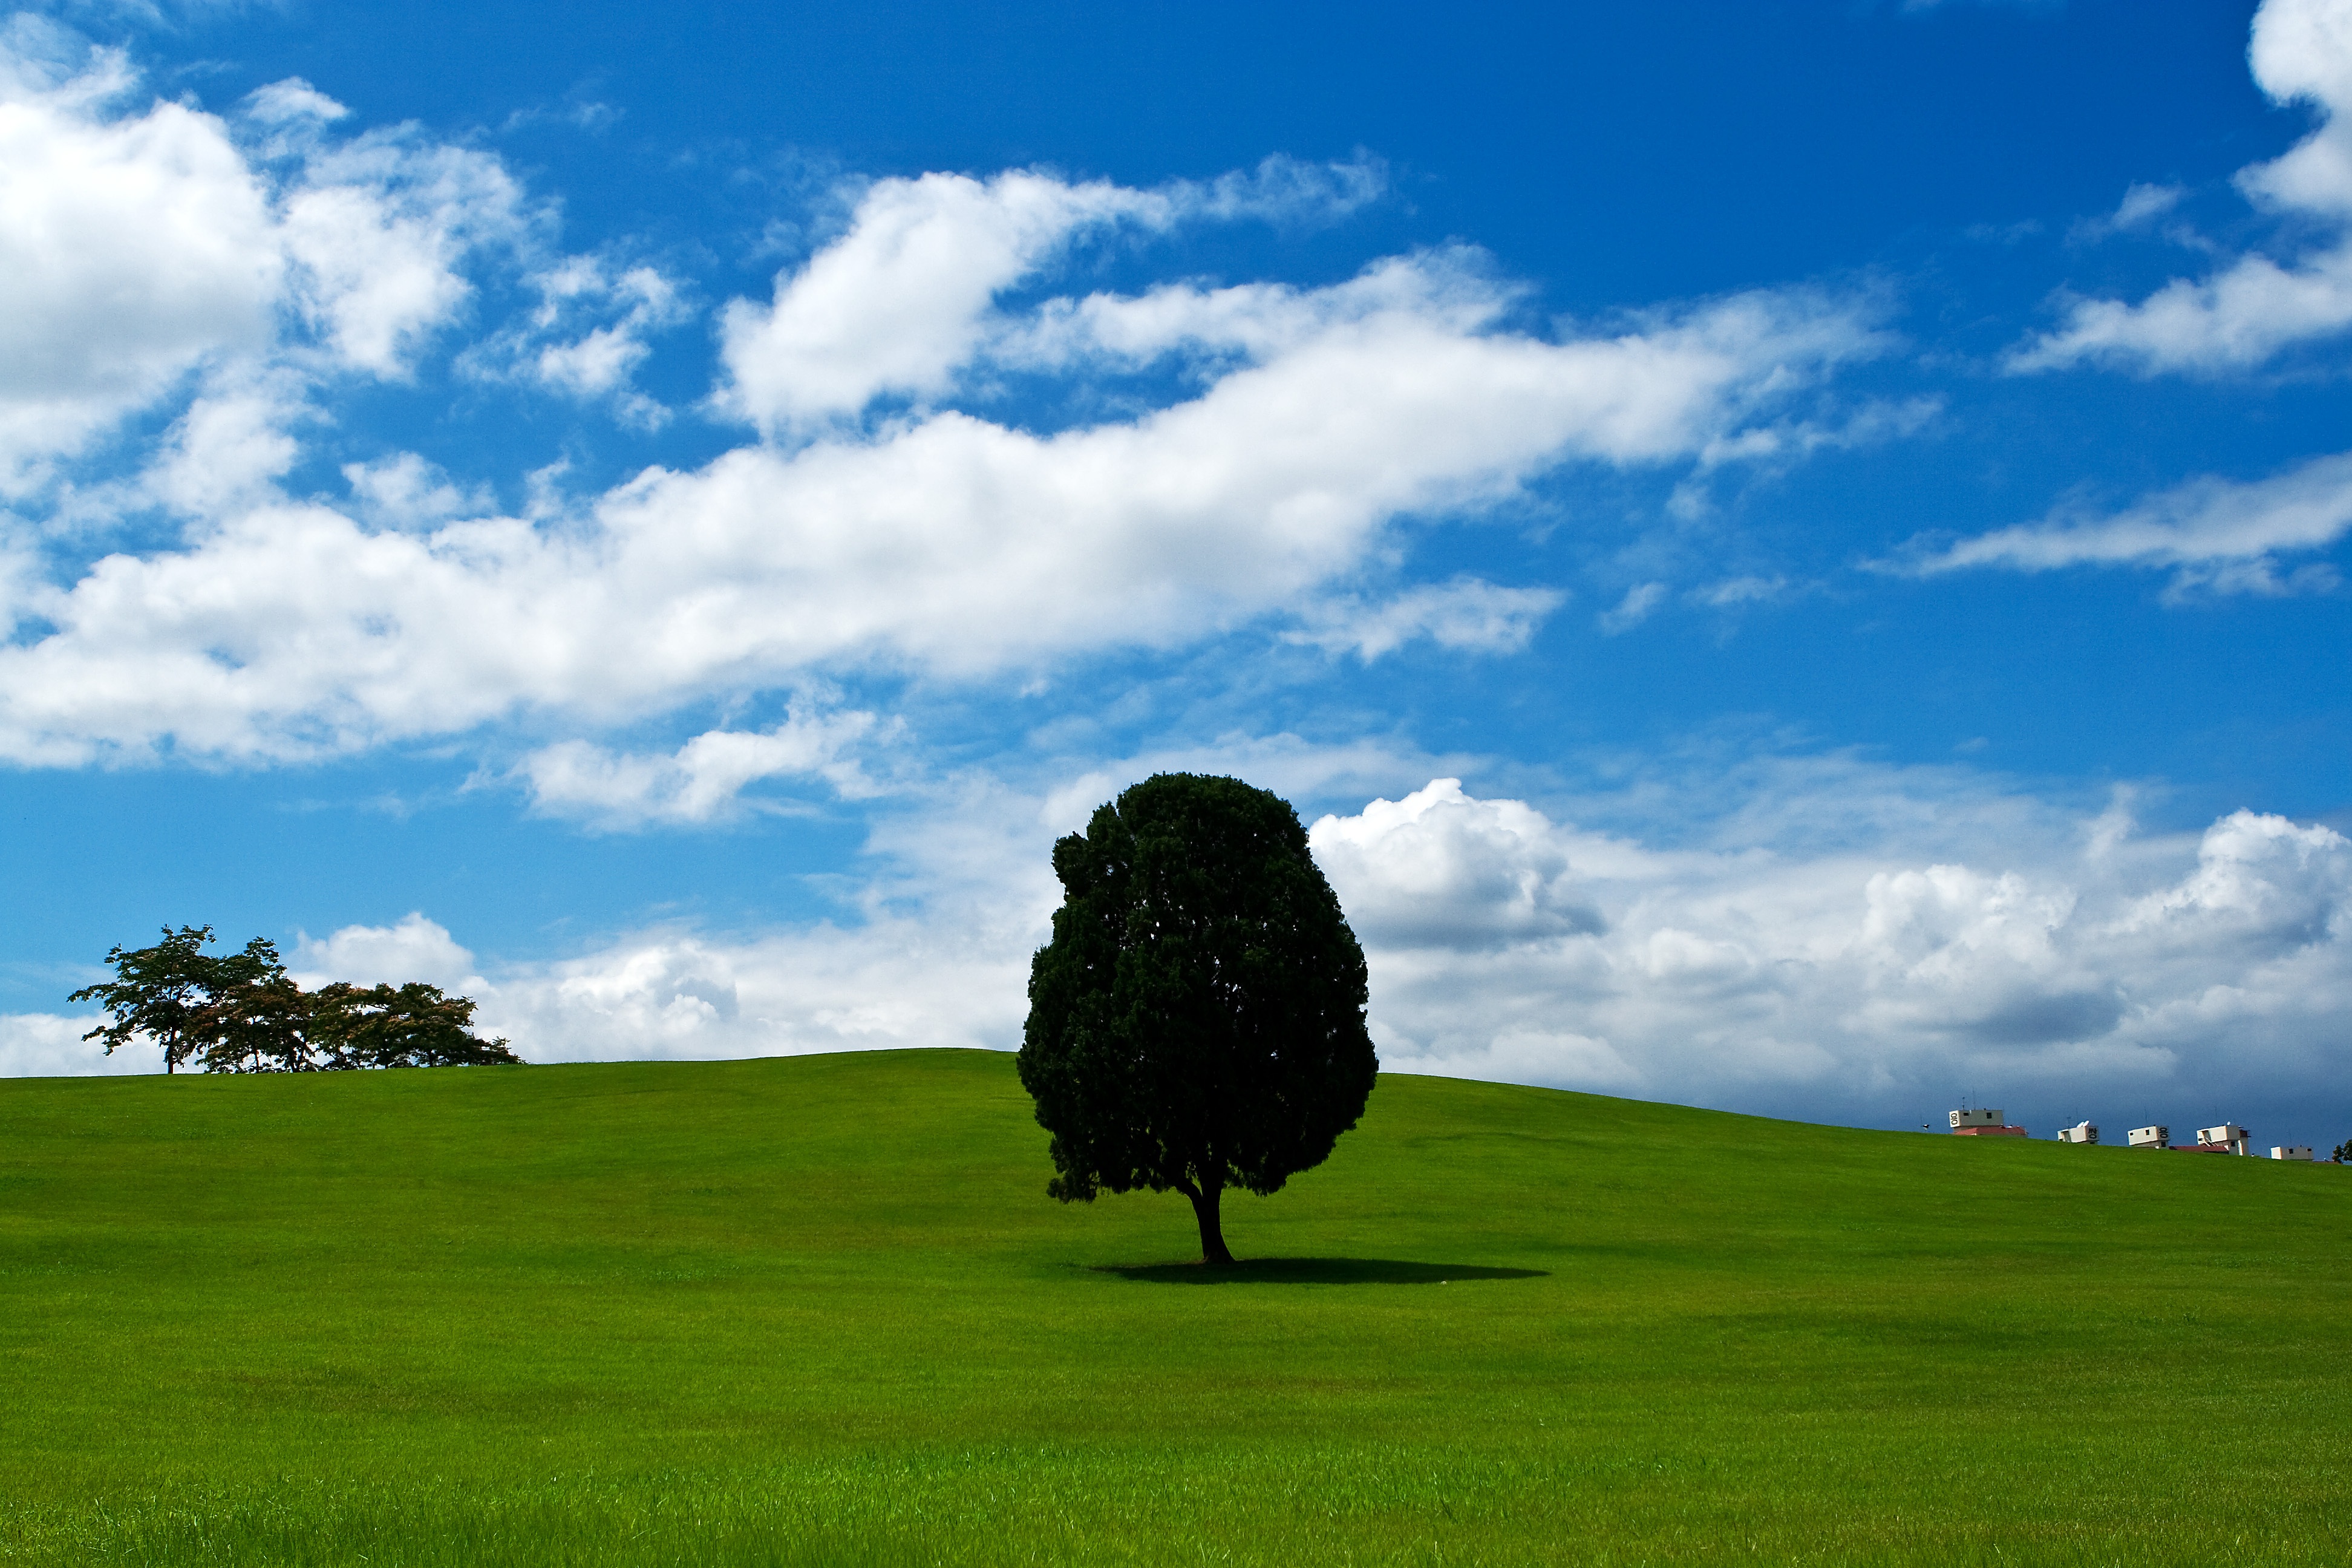
tree, nature, grass, horizon, cloud, sky, wood, field, lawn, meadow, prairie, sunlight, hill, atmosphere, summer, wild, green, pasture, plain, golf course, one, grassland, loneliness, ecosystem, rural area